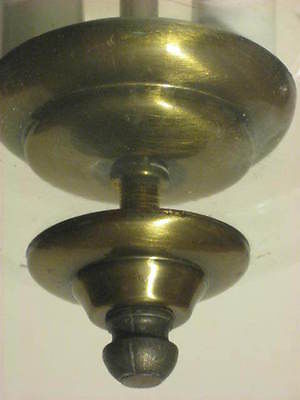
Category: lamp